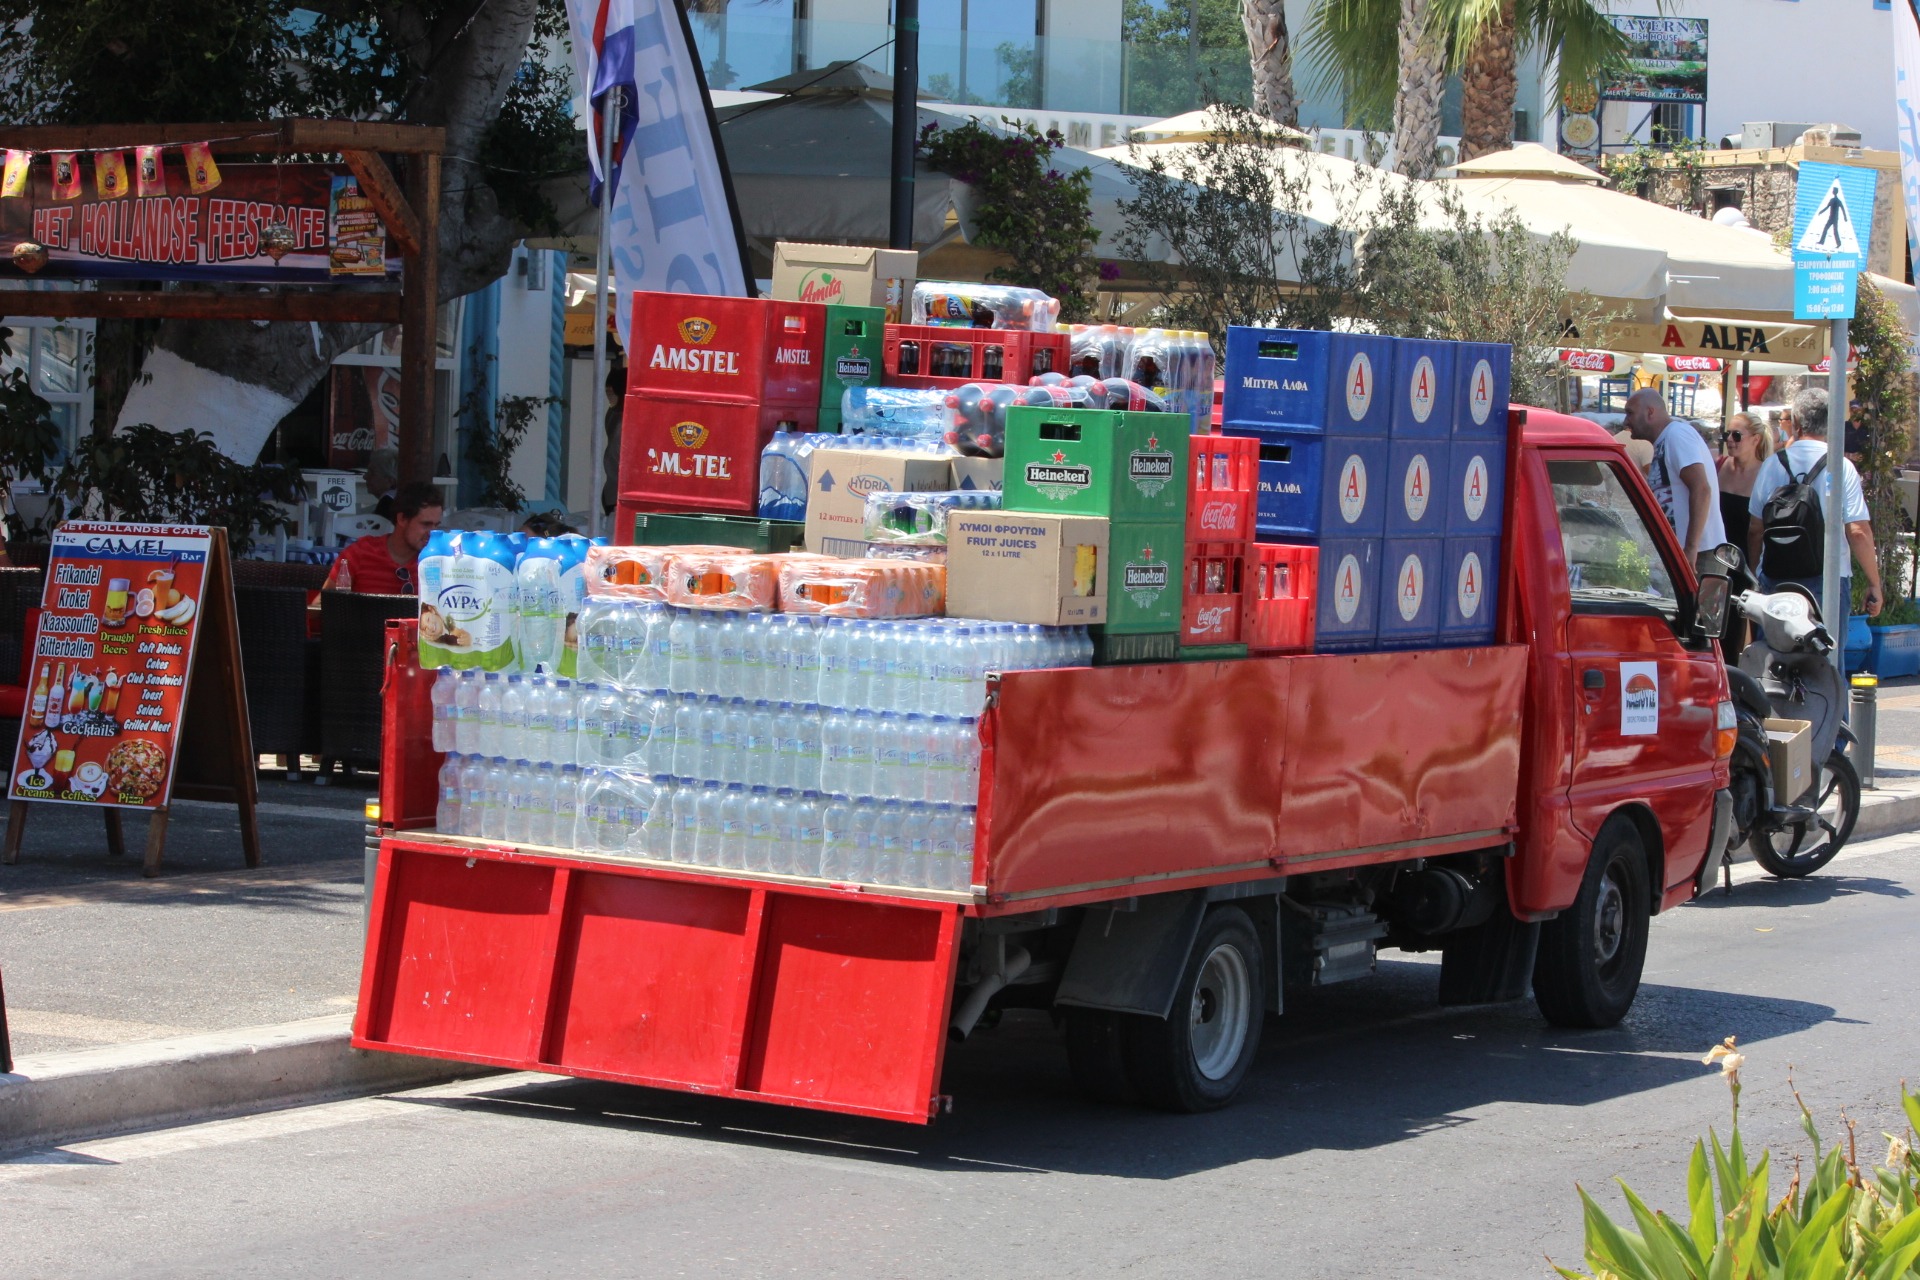
car, city, truck, vendor, vehicle, emergency service, fire department, mexico